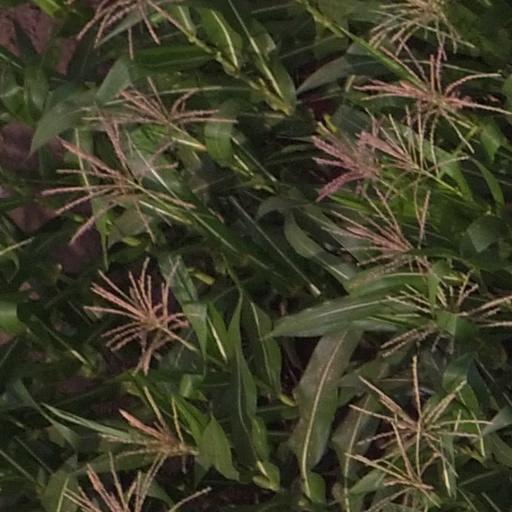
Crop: maize; corn